Racing game

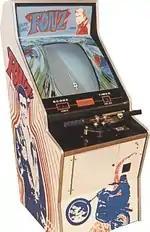
"Fonz" (1976) upright arcade cabinet

Kart racing games have simplified driving mechanics while adding obstacles, unusual track designs and various action elements. Kart racers are also known to cast characters known from various platform games or cartoon television series as the drivers of "wacky" vehicles. Kart racing games are a more arcade-like experience than other racing games and usually offer modes in which player characters can shoot projectiles at one another or collect power-ups. Typically, in such games, vehicles move more alike go-karts, lacking anything along the lines of a gear stick and clutch pedal.